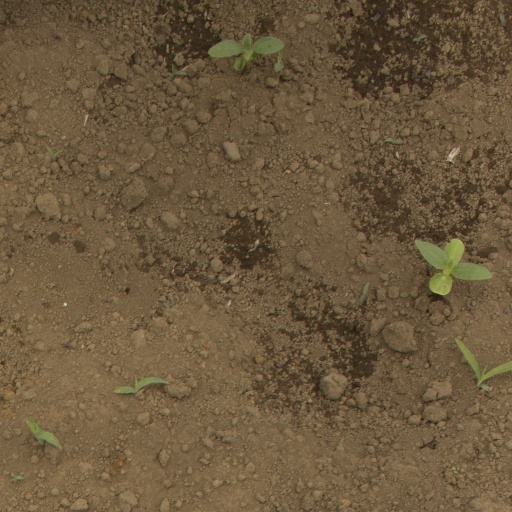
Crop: Jerusalem artichoke